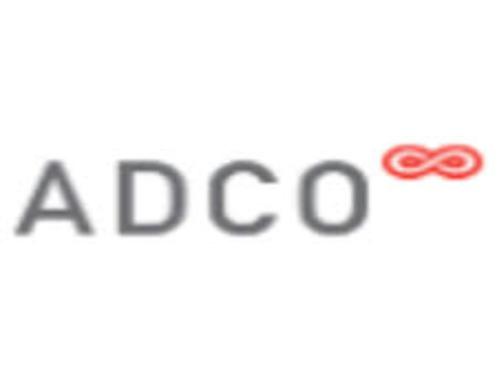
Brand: ADCO
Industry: Necessities